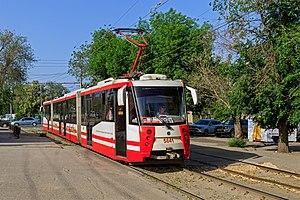
Volgograd, anciennement appelée Tsaritsyne puis Stalingrad, est une ville de l'Ouest de la Russie et la capitale administrative de l'oblast de Volgograd. Elle est située sur la rive ouest du fleuve Volga. Durant la Seconde Guerre mondiale, la ville fut le théâtre de la bataille de Stalingrad, l'une des plus meurtrières de l'histoire, au cours de laquelle elle a été pratiquement anéantie. En 2016, sa population compte 1 016 137 habitants.
Le tramway de Volgograd est le réseau de tramways de la ville de Volgograd, en Russie. Le réseau est composé de douze lignes. Il a été officiellement mis en service le 9 avril 1913.